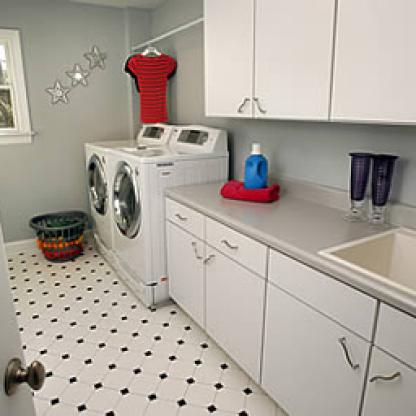
Scene: Indoor